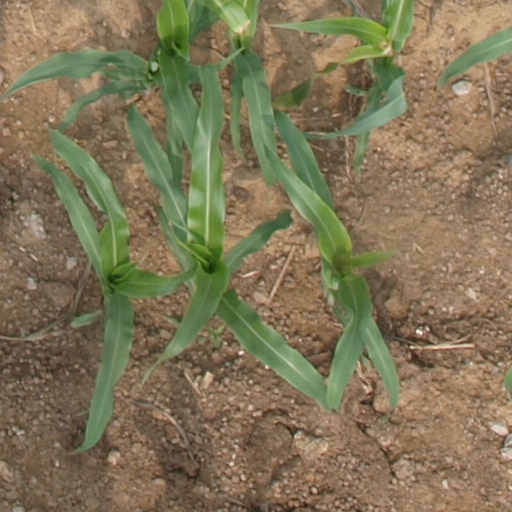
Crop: maize; corn